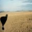
Label: plain